1971 Tour de France

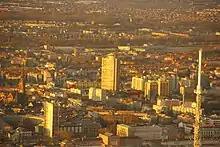
The eastern city of Mulhouse hosted the "Grand Départ" across three days.

On 16 October 1970, it was announced that the city of Mulhouse in eastern France would host the 1971 edition's opening stages (known as the "Grand Départ"), which consisted of a team time trial prologue stage and two further stages. The entire route was announced on 8 December at a press conference in Paris by race directors Jacques Goddet and Félix Lévitan.